Surrender at Ozora

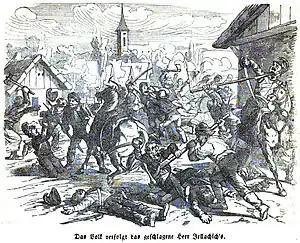
The Hungarian villagers attack the troops of Jelačić - German caricature

On 1 October, Vilmos Csapó received orders from Perczel to prevent General Roth from crossing the Sió river. Csapó left immediately from Dunaföldvár and on 3 October he sent a messenger from Simontornya to say that a battle was expected at Ozora on 4 October. However, it was questionable whether the Croatian division could be surrounded. With 7553 men and 12 guns, it was still a considerable force, even if it was not made up of first-class troops. On 5 October, Vilmos Csapó marched towards Káloz and Dég with three thousand men. István Perczel waited at Szilas with 1,500 insurgents, and when the enemy approached, Vilmos Csapó ordered István Perczel to hold Dég. Captain Vince Dőry, with a similar number of men, was stationed in Simontornya in the rear of the enemy. At the same time, Gyula Perczel, chief royal servant, later captain of the National Guard, remained in Ozora to thwart any attempt by the enemy to cross the Sió river. A serious obstacle to the movement of Roth's troops was the destruction of the Sió-bridges by the Somogy-Tolna units under the command of Major Zichy. Roth lost a whole night building a crossing on the Sárvíz. On 5 October Perczel's headquarters were in Tác, where he was visited by Major General Philippovich, Roth's deputy. Philippovich demanded a free passing, but Perczel demanded unconditional surrender. The negotiations were unsuccessful, and the Croatian column, leaving its camp from Soponya under cover of night, attempted to slip out of the encirclement towards Ozora, heading south along the Soponya - Nagyláng (today is part of Soponya) - Káloz - Dég route. Roth's troops reached Káloz on the night of 5 October. But the Hungarians followed it and advanced as far as Csősz on the afternoon of the 5th. In the meantime, the insurgents of Káloz, led by Vilmos Csapó, dismantled the bridge leading to the village, and a handful of their armed men opened fire on the Croatian advance guard.